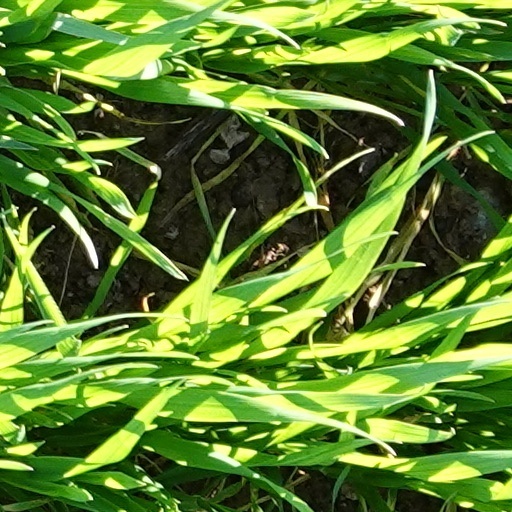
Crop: wheat